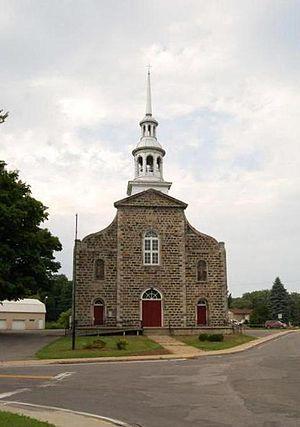
Église de Saint-Norbert au Québec. Les fils électriques ont été retirés à l'aide de l'extension Resynthesizer dans The Gimp.
Saint-Norbert est une municipalité de paroisse du Québec, faisant partie de la région administrative de Lanaudière et de la municipalité régionale de comté D'Autray. Elle est située au nord-ouest de Sainte-Geneviève-de-Berthier, municipalité à laquelle elle était rattachée à l'origine.